Toni Gardemeister

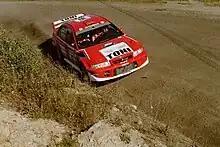
Gardemeister driving a Lancer Evo at the 2001 Rally Finland.

From the outset of his career Gardemeister had shown himself as a driver of some promise. He won the Finnish Rally Championship Group a (under 2000 cc) title in 1997 behind the wheel of a Nissan Sunny and was driving for the Spanish car firm SEAT for limited outings in 1998 with the Ibiza.